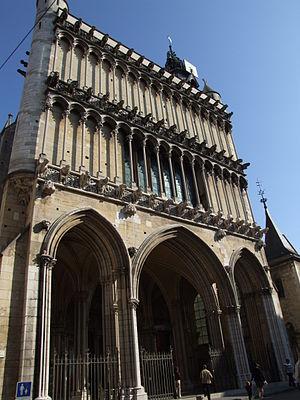
Église Notre-Dame de Dijon, Dijon, Côte-d'Or, Bourgogne, FRANCE
Cet article recense les monuments historiques de France classés en 1840, la première protection de ce type dans le pays.
Cet article recense les lieux de culte des différentes religions sur la commune de Dijon, dans le département français de la Côte-d'Or.
L’église Notre-Dame de Dijon, considérée comme un chef-d'œuvre d'architecture gothique du XIIIᵉ siècle, est située au cœur des 97 hectares du secteur sauvegardé de Dijon, inscrit depuis le 4 juillet 2015 au patrimoine mondial de l'UNESCO. Elle s'élève place Notre-Dame, à proximité du Palais des ducs et des États de Bourgogne et en face de la rue Musette. On estime que l'édifice actuel a été construit des années 1220 aux années 1250 environ.